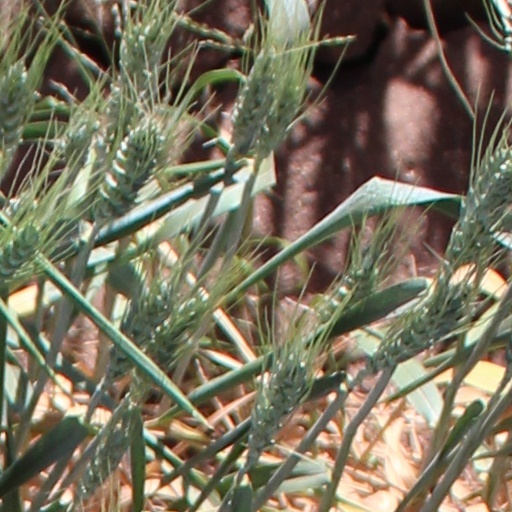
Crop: wheat